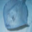
Label: ray